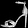
Label: Sandal